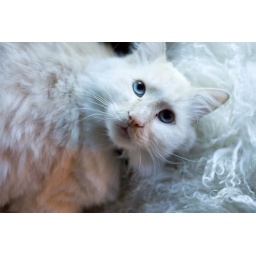
Hotai on a fuzzy white pillow by Jonathan Clark